Question: Please indicate a possible affordance area of throw_frisbee that can be used for holding
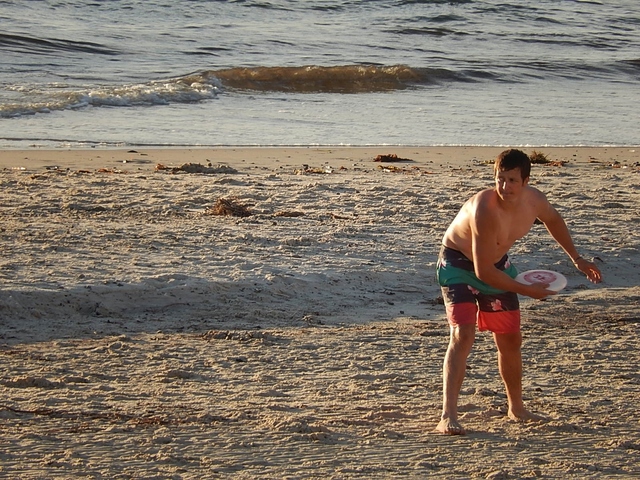
Answer: [510.642, 267.593, 569.891, 294.624]